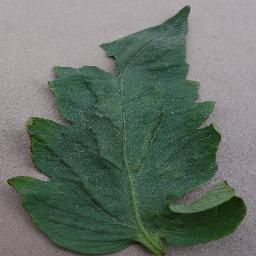
Label: Tomato___Bacterial_spot